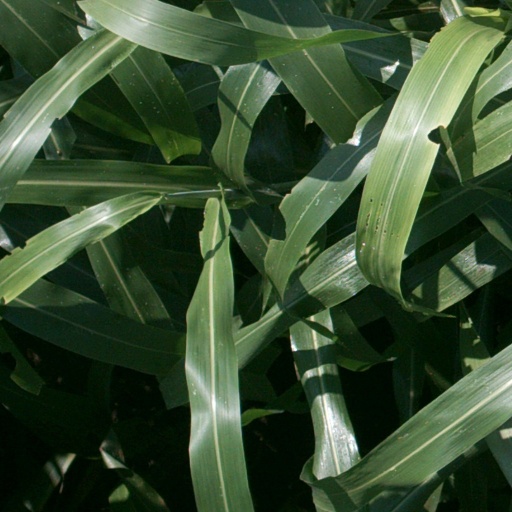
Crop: sorghum